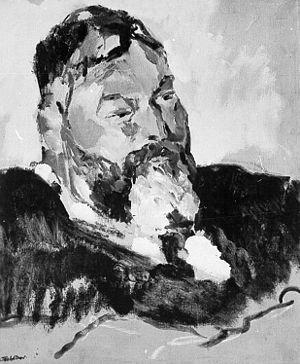
Carl Schmitt, né le 11 juillet 1888 et mort le 7 avril 1985 à Plettenberg, est un juriste et philosophe allemand, de confession catholique. Il s'engage dans le parti nazi dès 1933 puis en est écarté en 1936. Il est considéré par certains auteurs comme le juriste officiel du IIIᵉ Reich lors de cette période, du fait des rapprochements que l'on peut faire entre sa doctrine juridique du décisionnisme et l'évolution institutionnelle de l'Allemagne sous le régime nazi.